History of Ghana

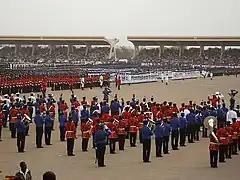
Ghana's 50th Independence Anniversary parade in Accra, March 2007.

Under international and domestic pressure for a return to democracy, the PNDC allowed the establishment of a 258-member Consultative Assembly made up of members representing geographic districts as well as established civic or business organizations. The assembly was charged to draw up a draft constitution to establish a fourth republic, using PNDC proposals. The PNDC accepted the final product without revision, and it was put to a national referendum on 28 April 1992, in which it received 92% approval.